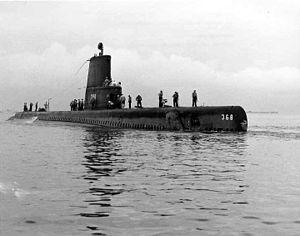
L'USS Jallao (SS-368) est un sous-marin de classe Balao construit pour l'United States Navy pendant la Seconde Guerre mondiale.